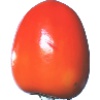
Label: kaki